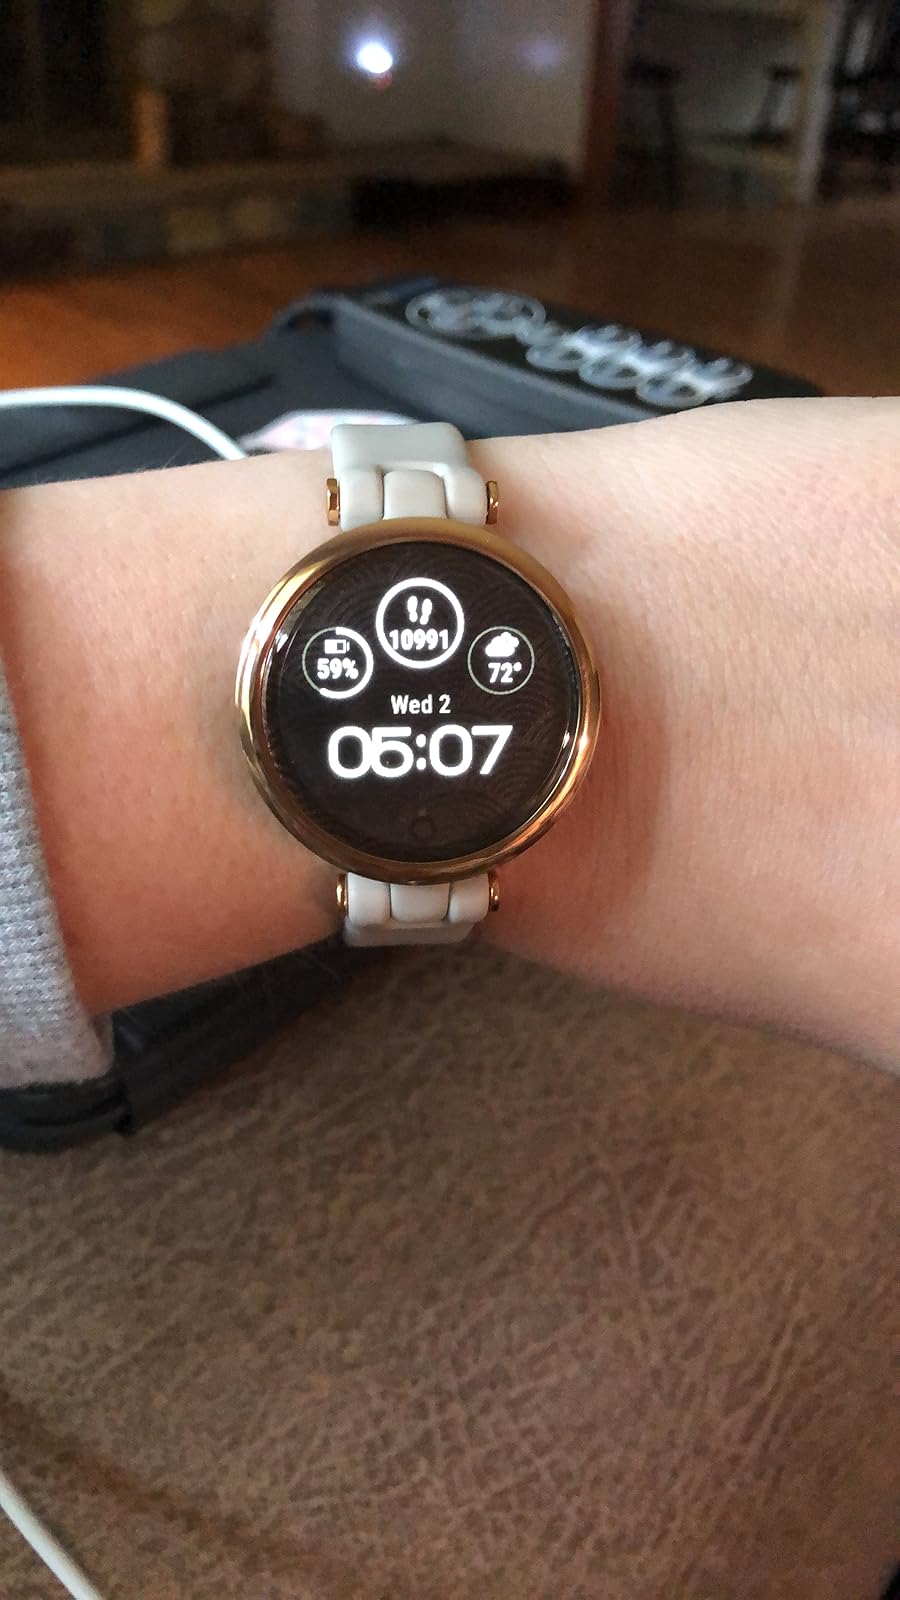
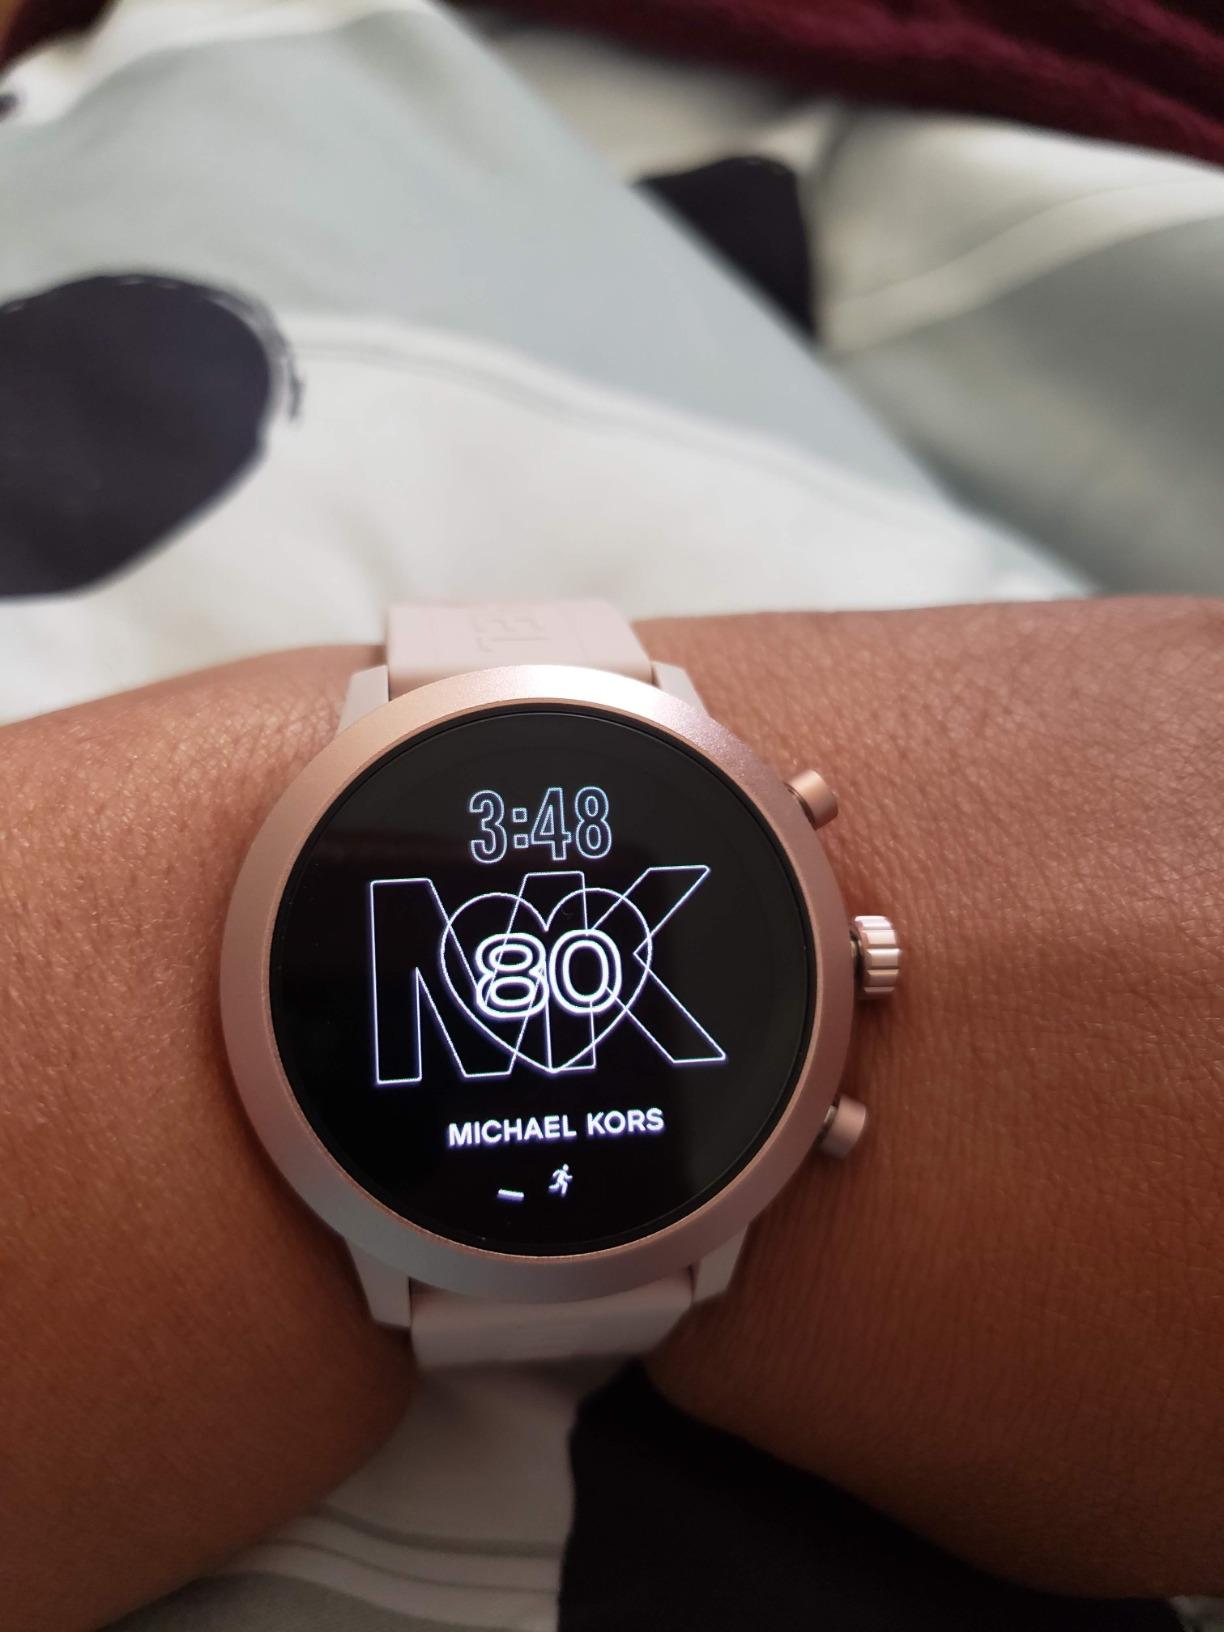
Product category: smartwatch
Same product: no